Uzbek Napramach

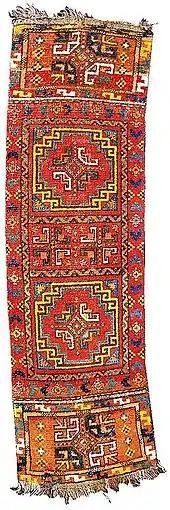
An Uzbek Napramach, late 19th century. Size: about 130 x 40 cm.

Uzbek Napramach is a type of rug that was made primarily in Uzbekistan in the late 19th century. Napramach is the Uzbek word for a small bag and the rug is typically used as a mat to sit upon. In use they are very similar to the "Balisht" of the Baluch or the "Pushti" used in Iran. It shows a resemblance to the Yastik rug of Turkey.